Julia Sanderson

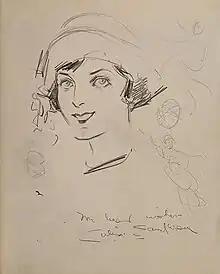
Signed drawing of Julia Sanderson by Manuel Rosenberg for the Cincinnati Post 1923

Julia Sanderson (born Julia Ellen Sackett; August 27, 1887 – January 27, 1975) was a Broadway actress and singer. In 1887, she was born in Springfield, Massachusetts, to parents Albert H. Sackett (also a Broadway actor) and Jeanette Elvira Sanderson.